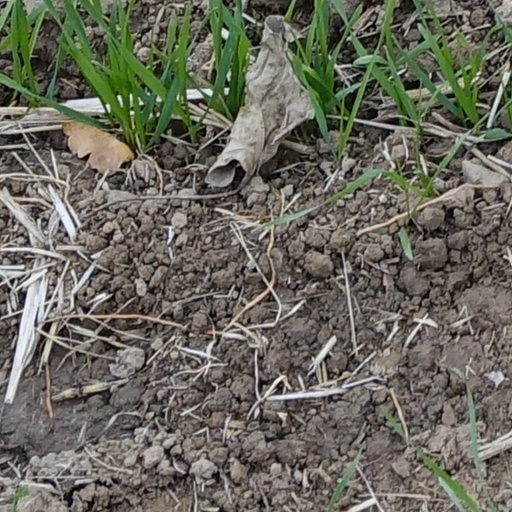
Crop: wheat